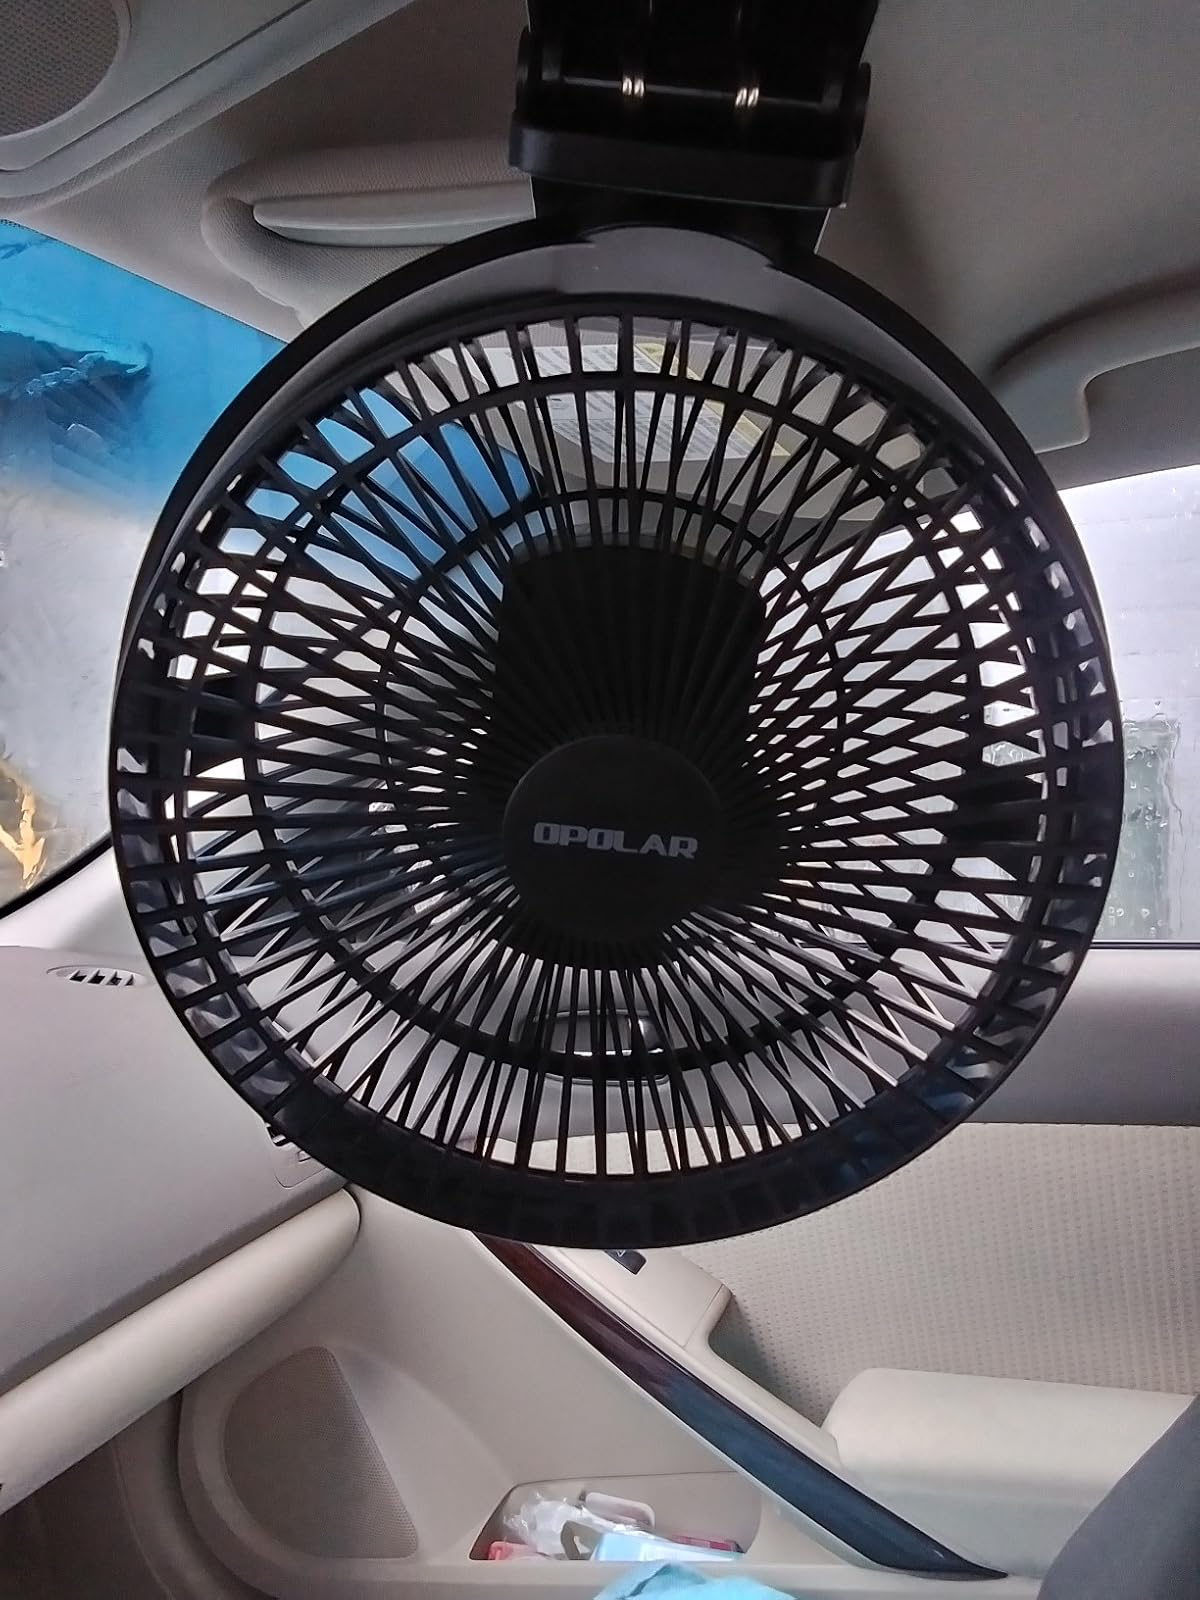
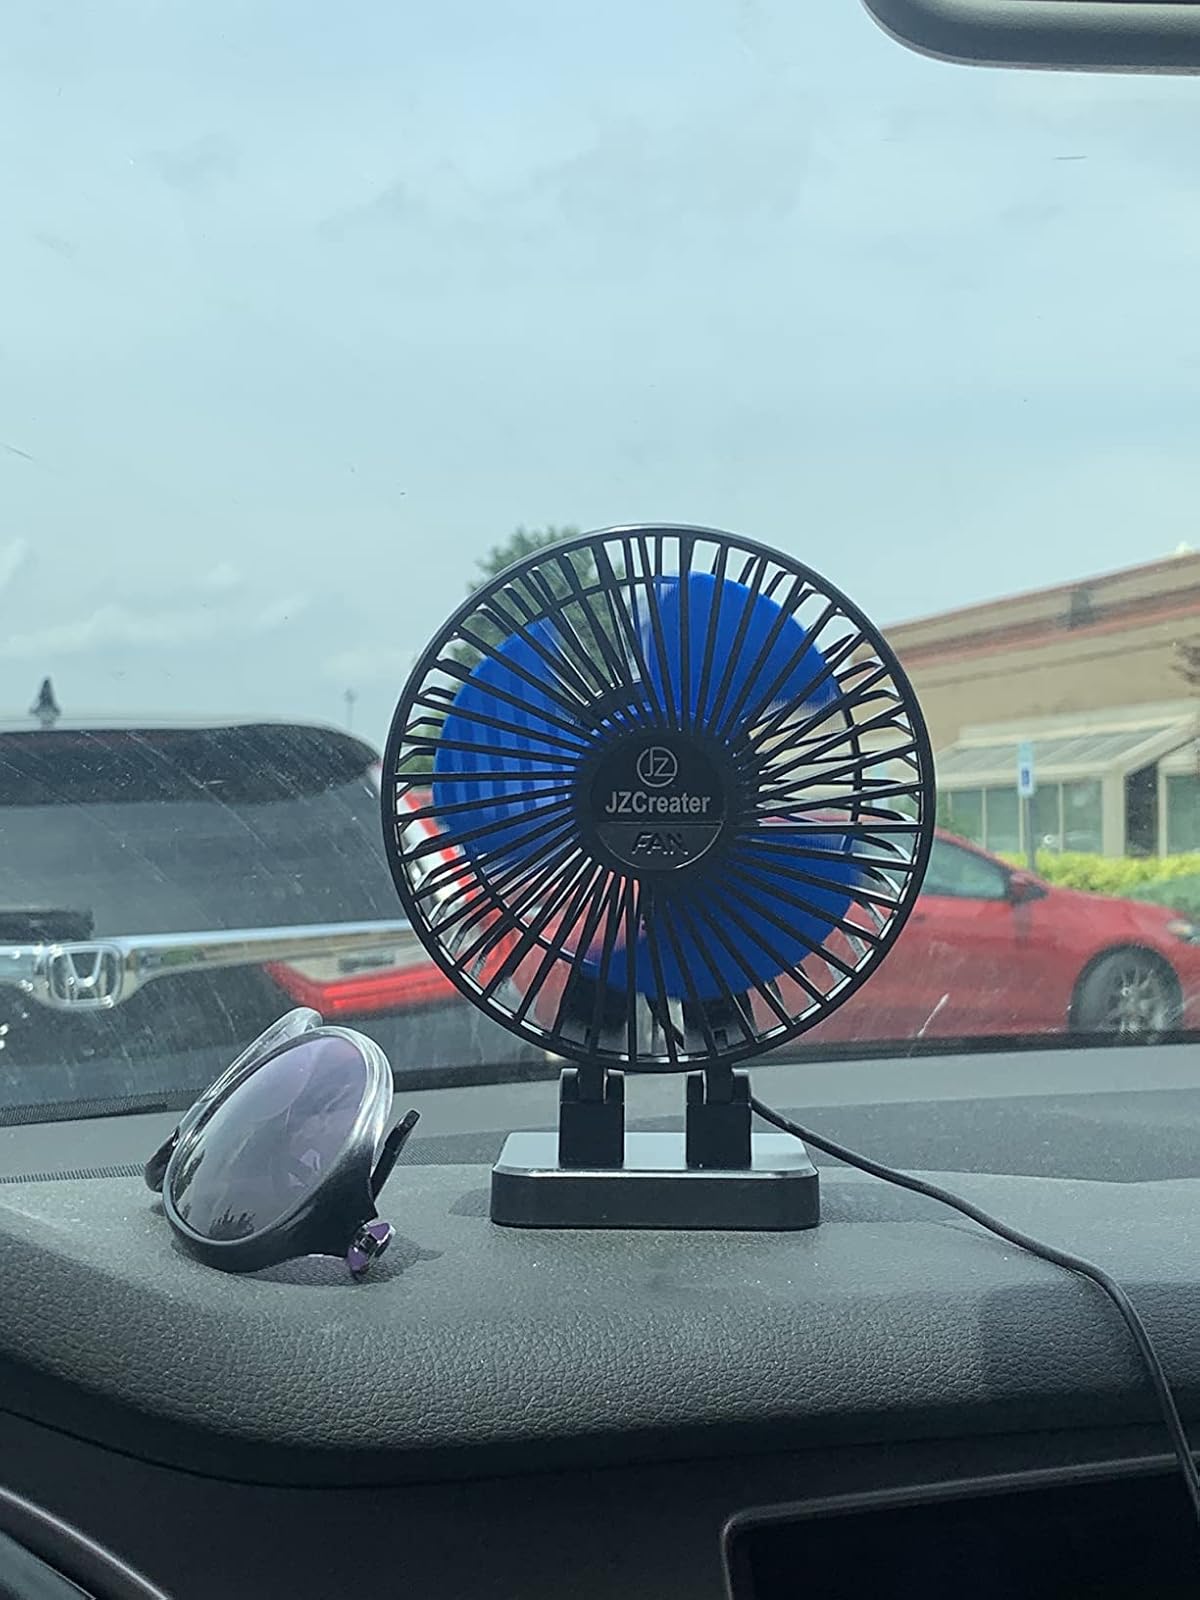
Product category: fan
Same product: no